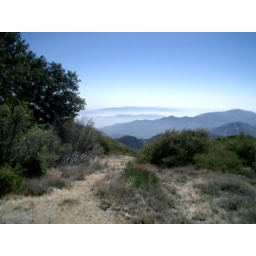
Looks like a road in this shot! But it's not. Big posts stuck into the ground up top here.